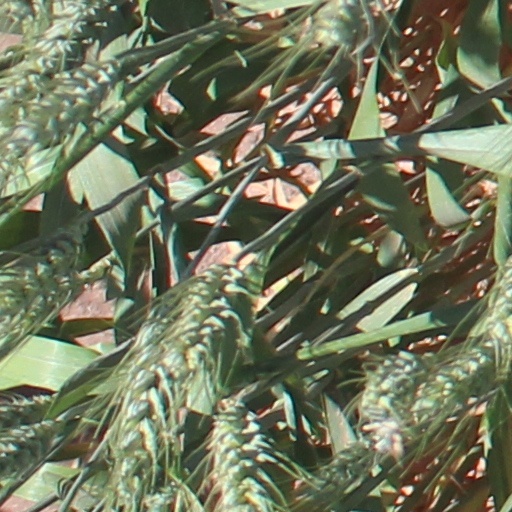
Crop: wheat